Latécoère 631

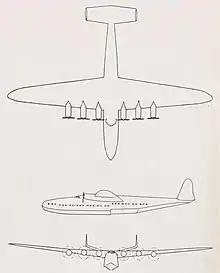
Latécoère 631

The second aircraft, F-BANT, first flew on 7 March 1945. It was powered by six Wright R-2600 Cyclone engines of each. Four aircraft were purchased by Air France, and entered service on the Biscarrosse-Port-Étienne-Fort de France route in July 1947. The aircraft were withdrawn from service in August 1948 following the loss of F-BDRC. SEMAF operated two aircraft until 1950, when the survivor was withdrawn following the loss of F-WANU. The Société France Hydro operated one aircraft until it was lost on 10 September 1955. This was the last flying aircraft, with the remaining four survivors being scrapped. The Latécoère 631 was not a success due to it being unreliable and uneconomic to operate.